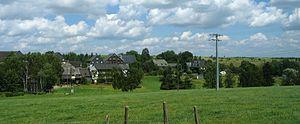
Schwerbach est une municipalité allemande située dans le land de Rhénanie-Palatinat et l'arrondissement de Birkenfeld.